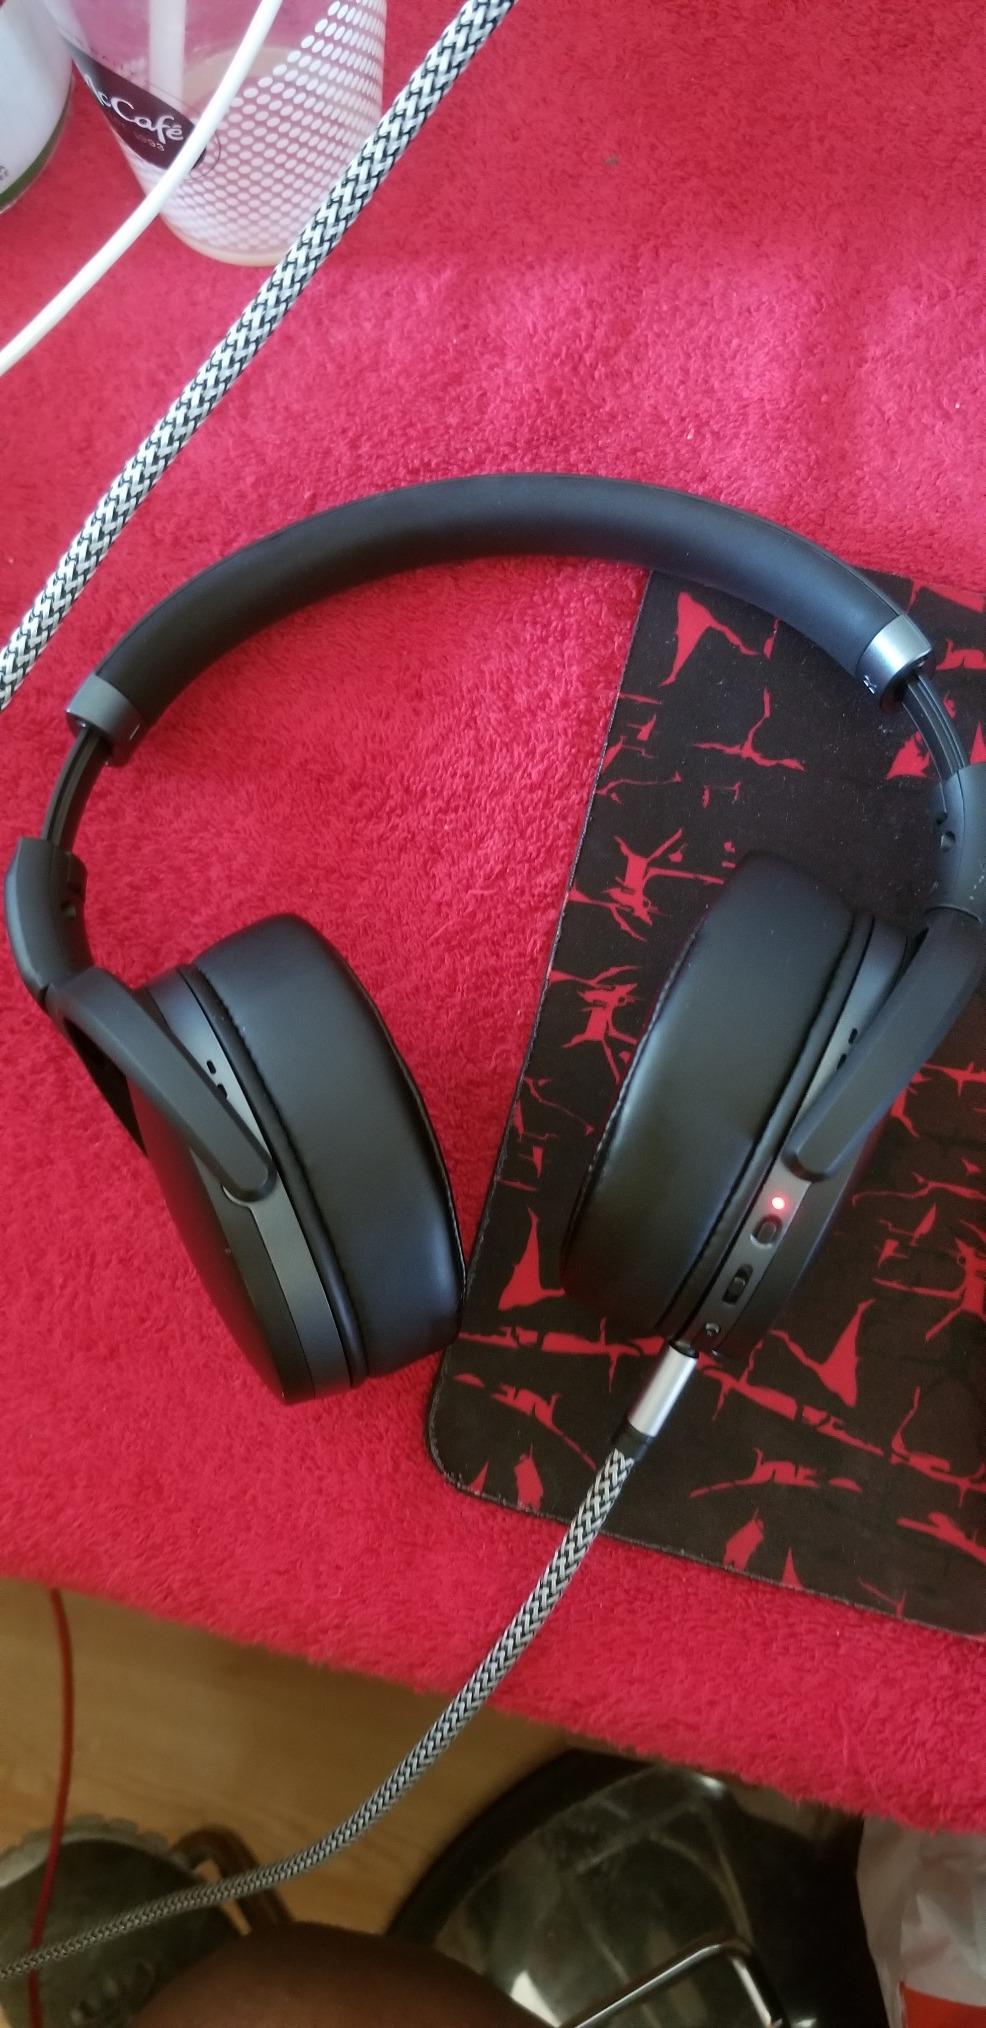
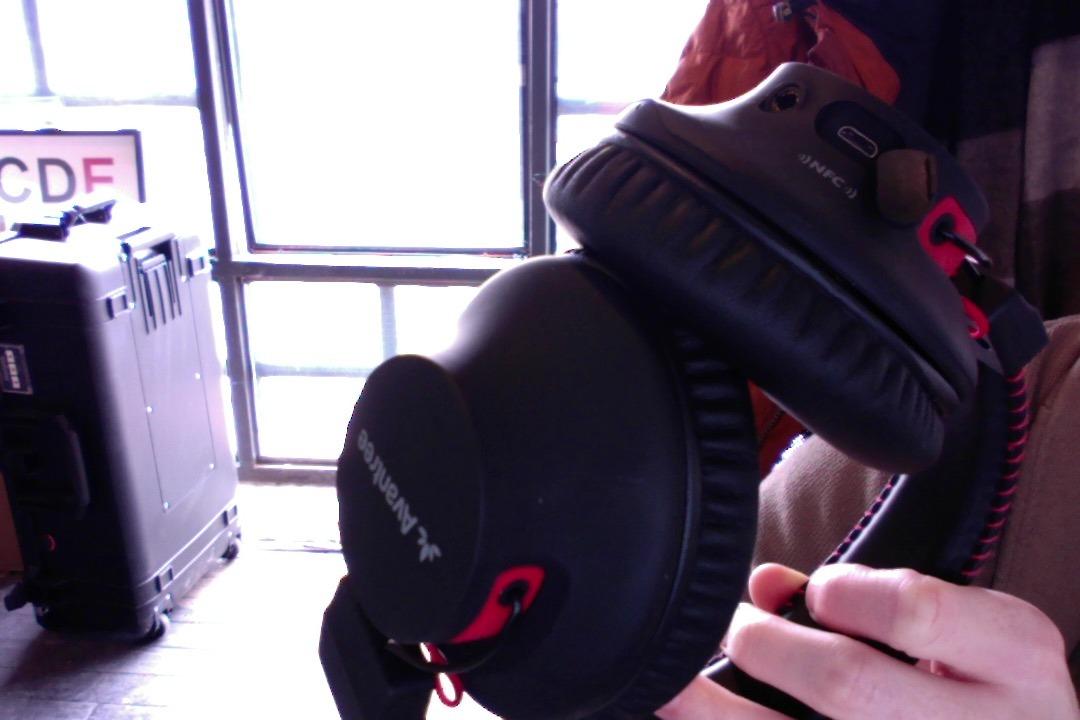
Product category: headphones
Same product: no